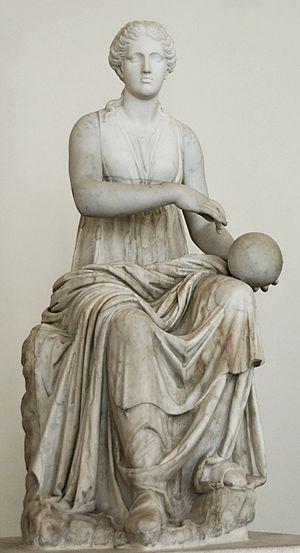
Uranie, muse de l'astronomie, élément d'un groupe représentant Apollon et les Muses. Marbre à grain moyen, copie romaine du Ier siècle ap. J.-C. d'un original hellénistique